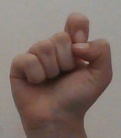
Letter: fa